Cecil Manning

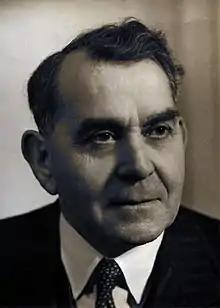
Cecil Aubrey Gwynne Manning (23 May 1892 – 12 April 1985)

Cecil Aubrey Gwynne Manning (23 May 1892 – 12 April 1985) was a British Labour Party politician.